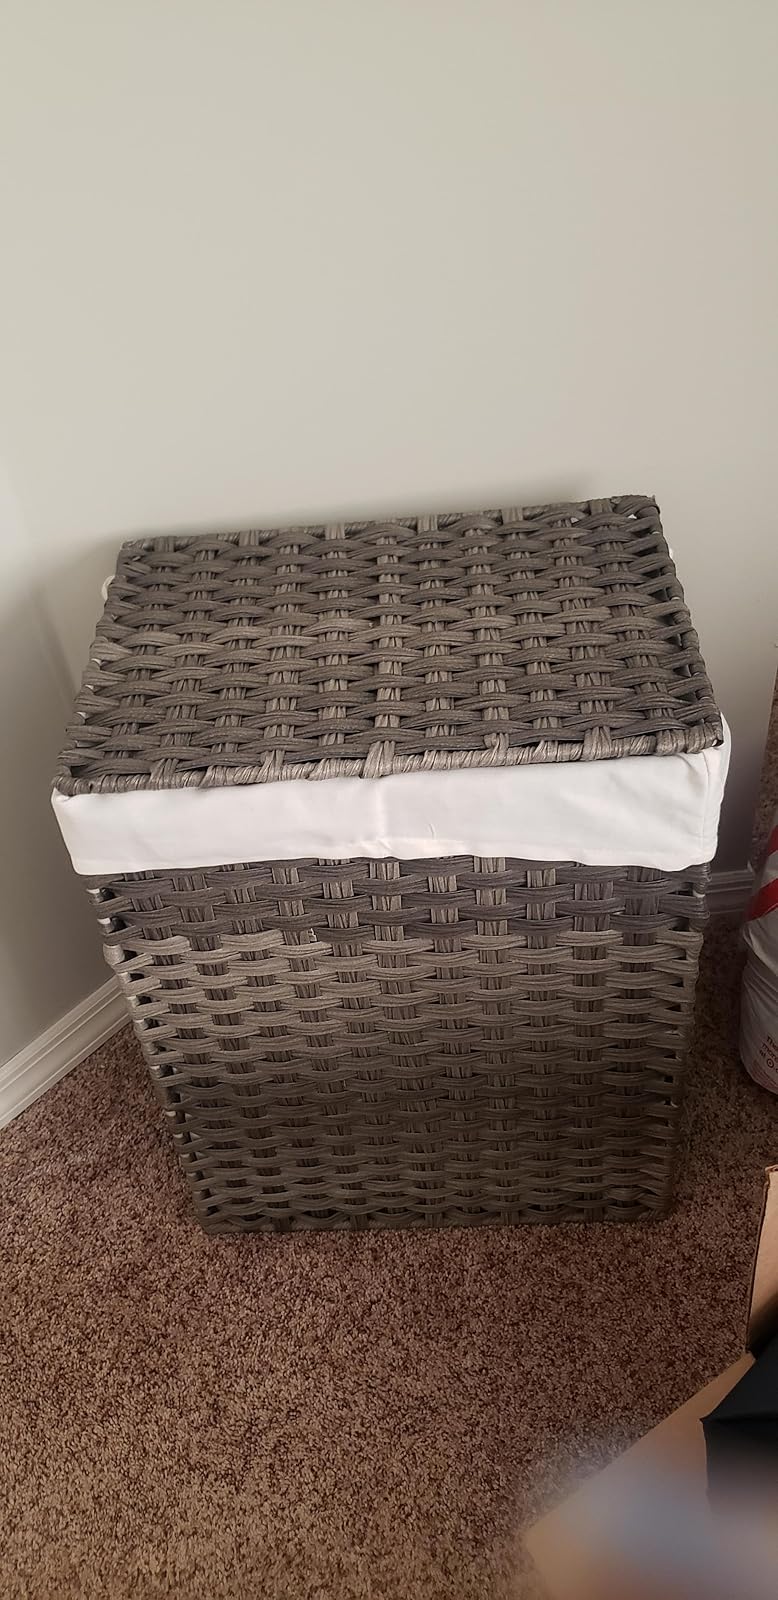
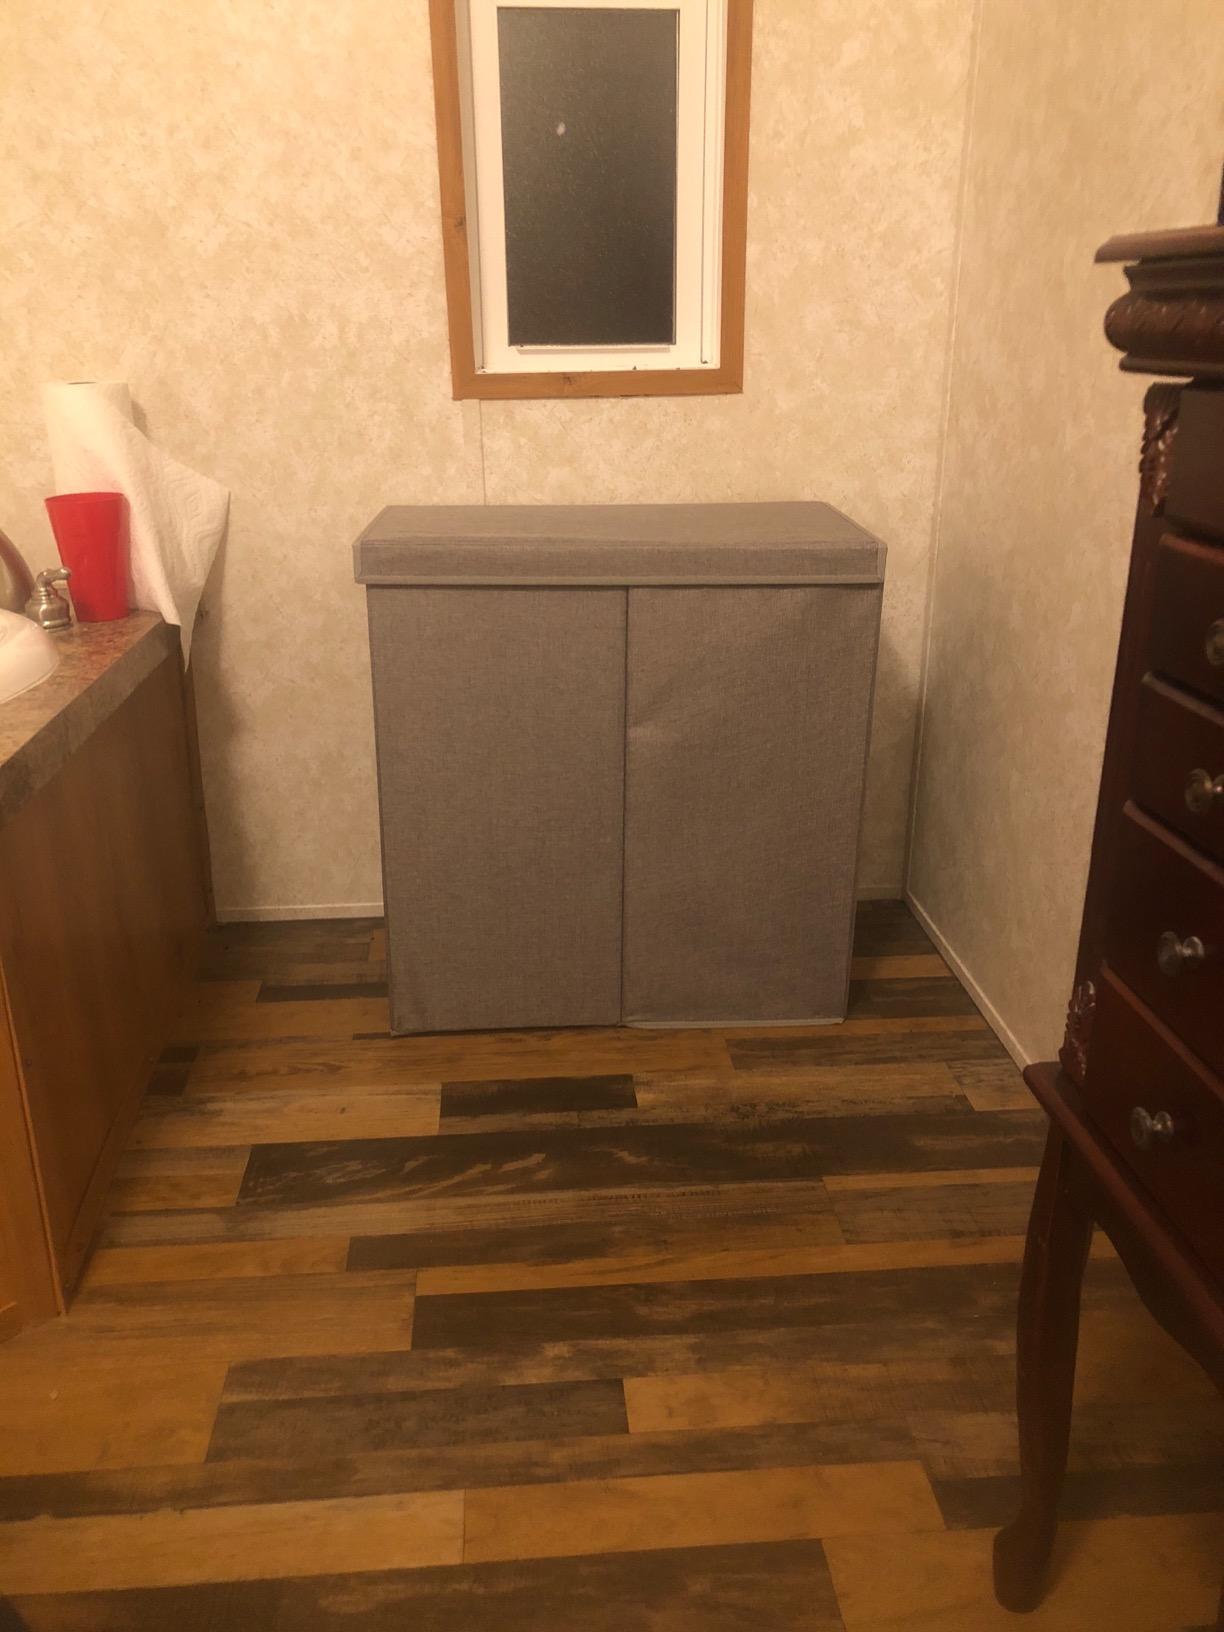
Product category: items_hamper
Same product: no